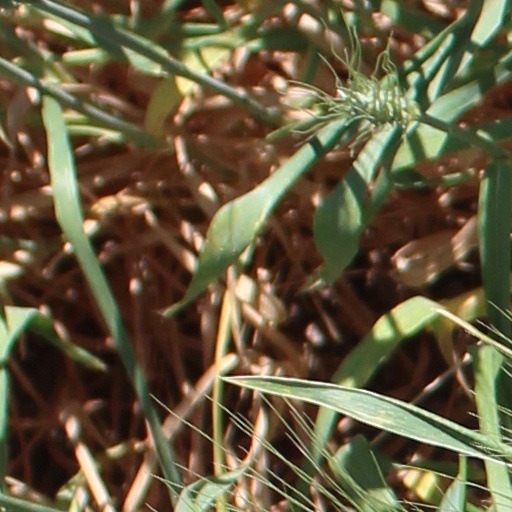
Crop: wheat